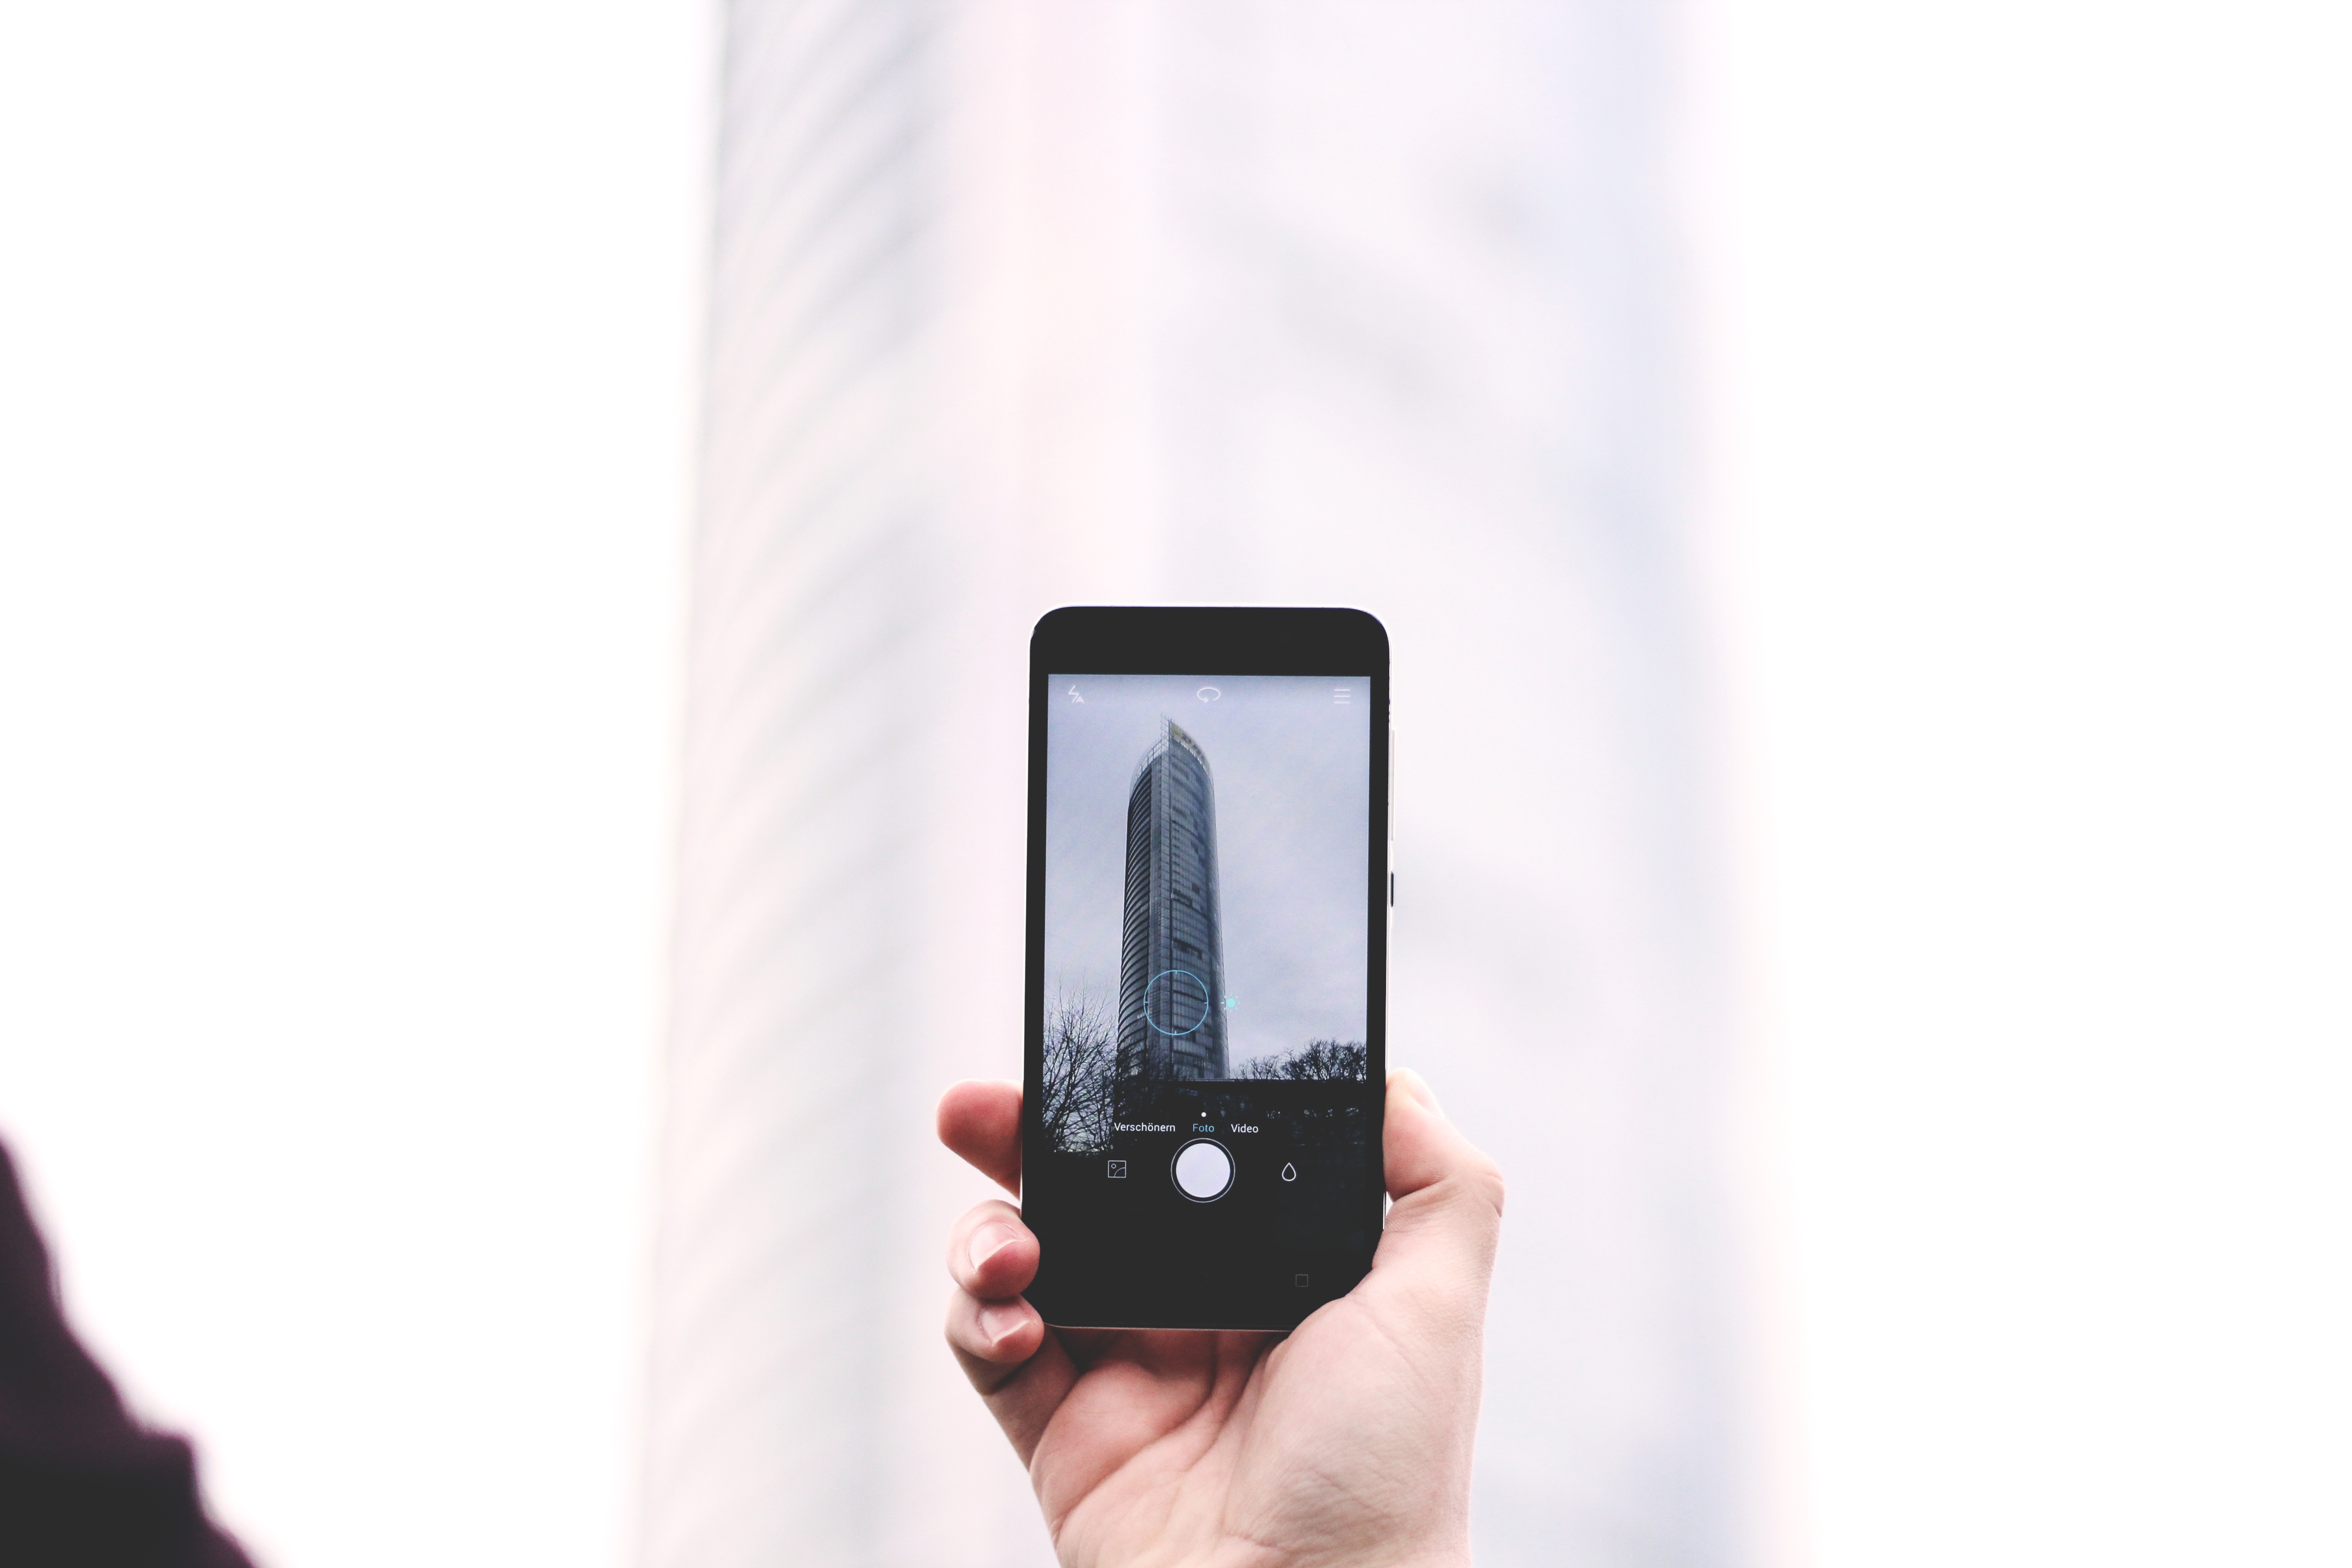
iphone, smartphone, hand, technology, building, skyscraper, finger, gadget, cell phone, product